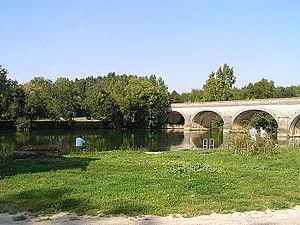
Bourg-Charente est une commune du Sud-Ouest de la France située dans le département de la Charente.